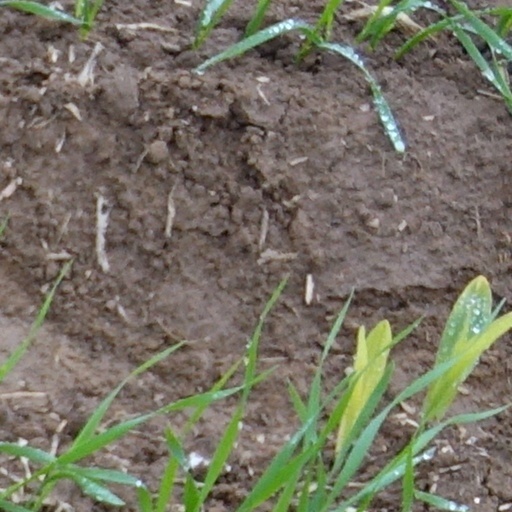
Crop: wheat